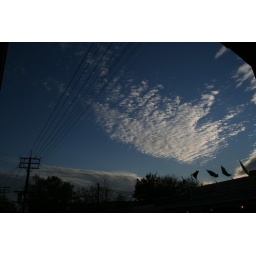
beautiful clouds in sky